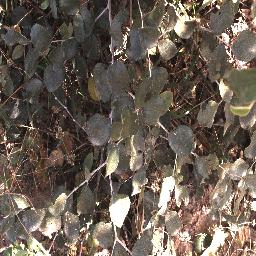
Label: chinee_apple